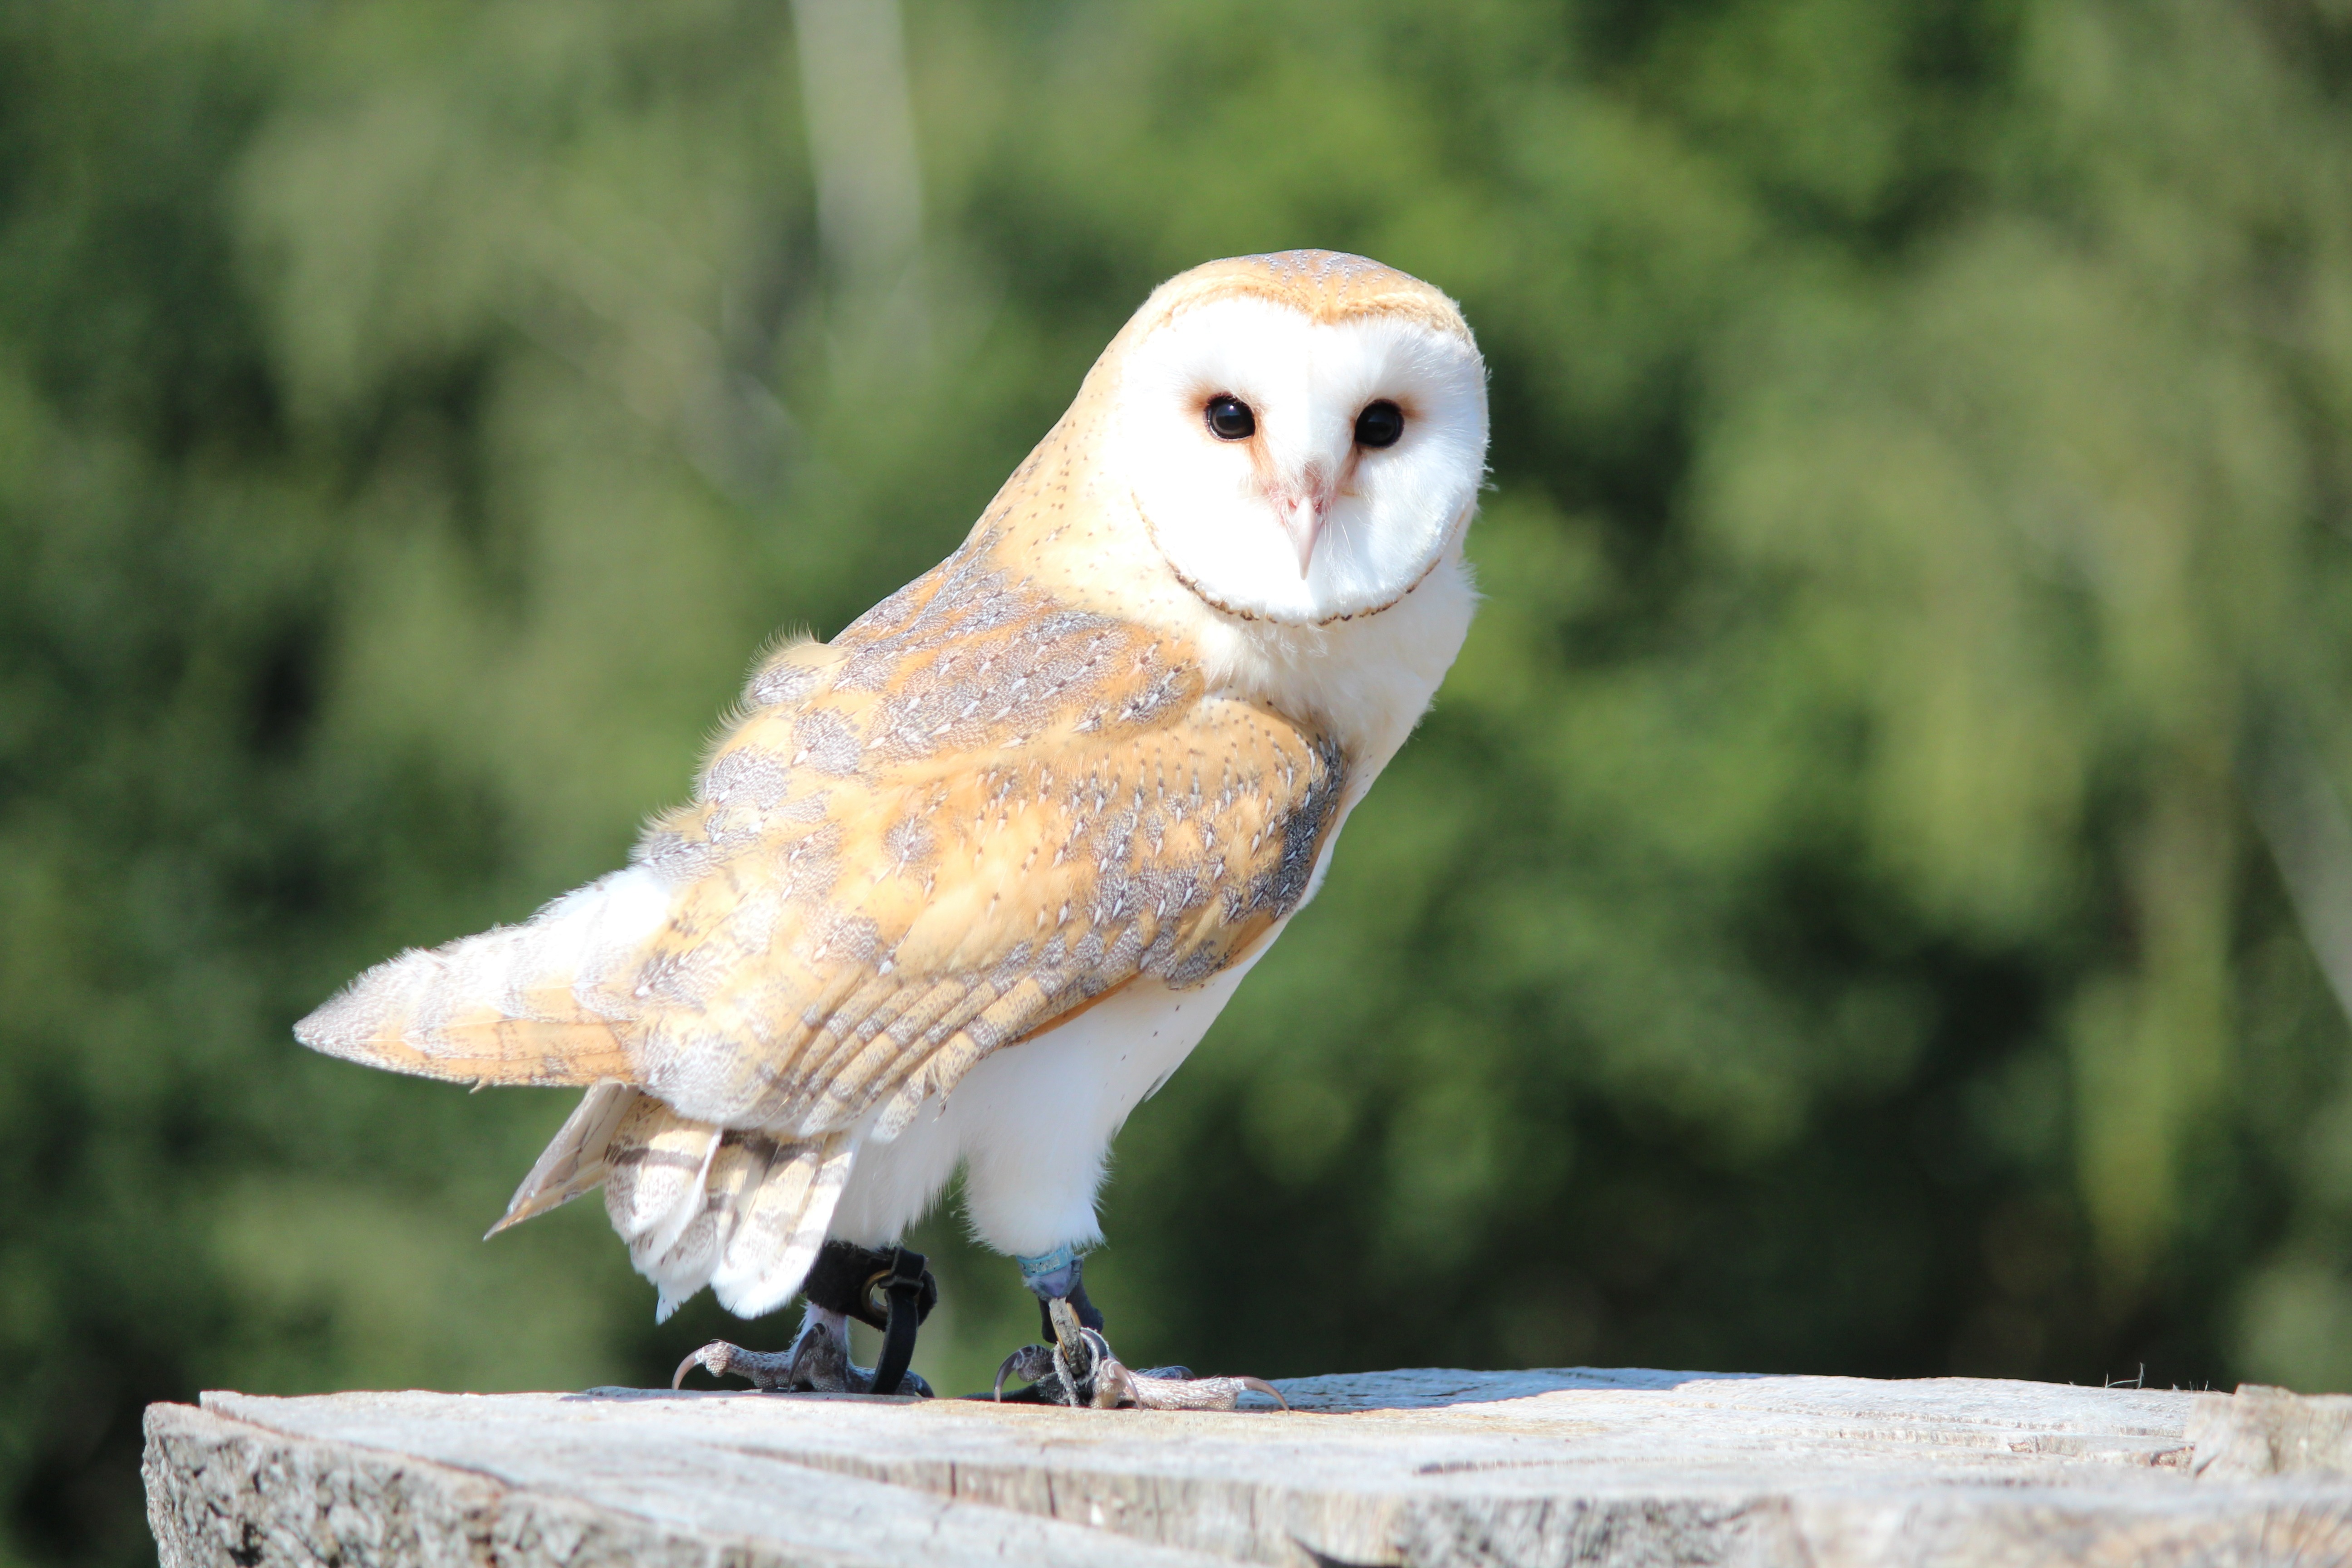
bird, wing, wildlife, beak, owl, fauna, raptor, bird of prey, vertebrate, wild bird, falcon, barn owl